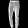
Label: Trouser